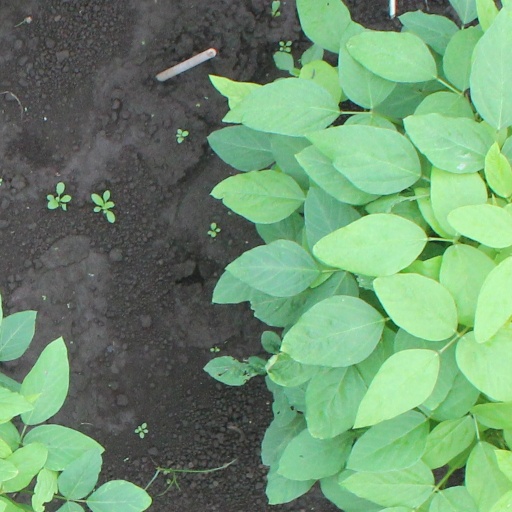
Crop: soybean